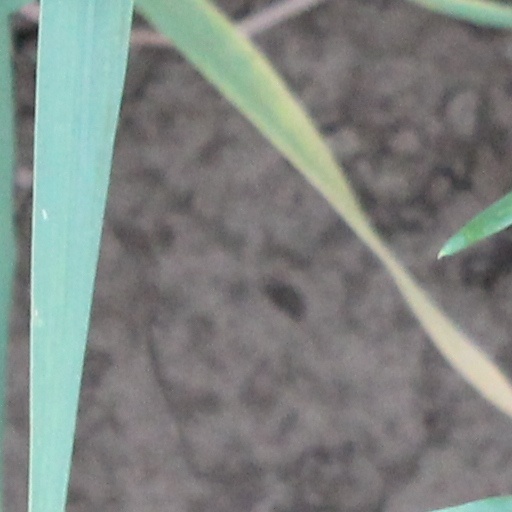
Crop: wheat